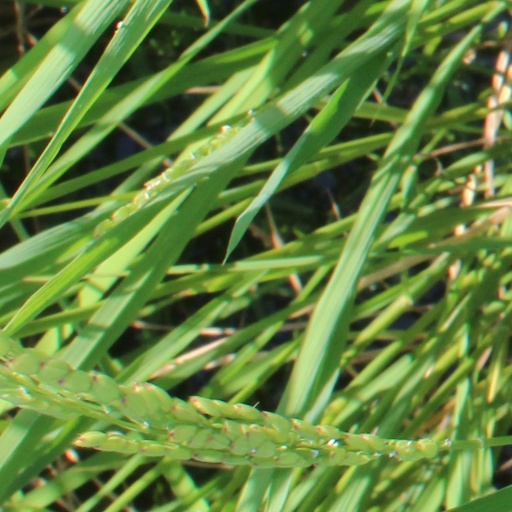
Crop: rice